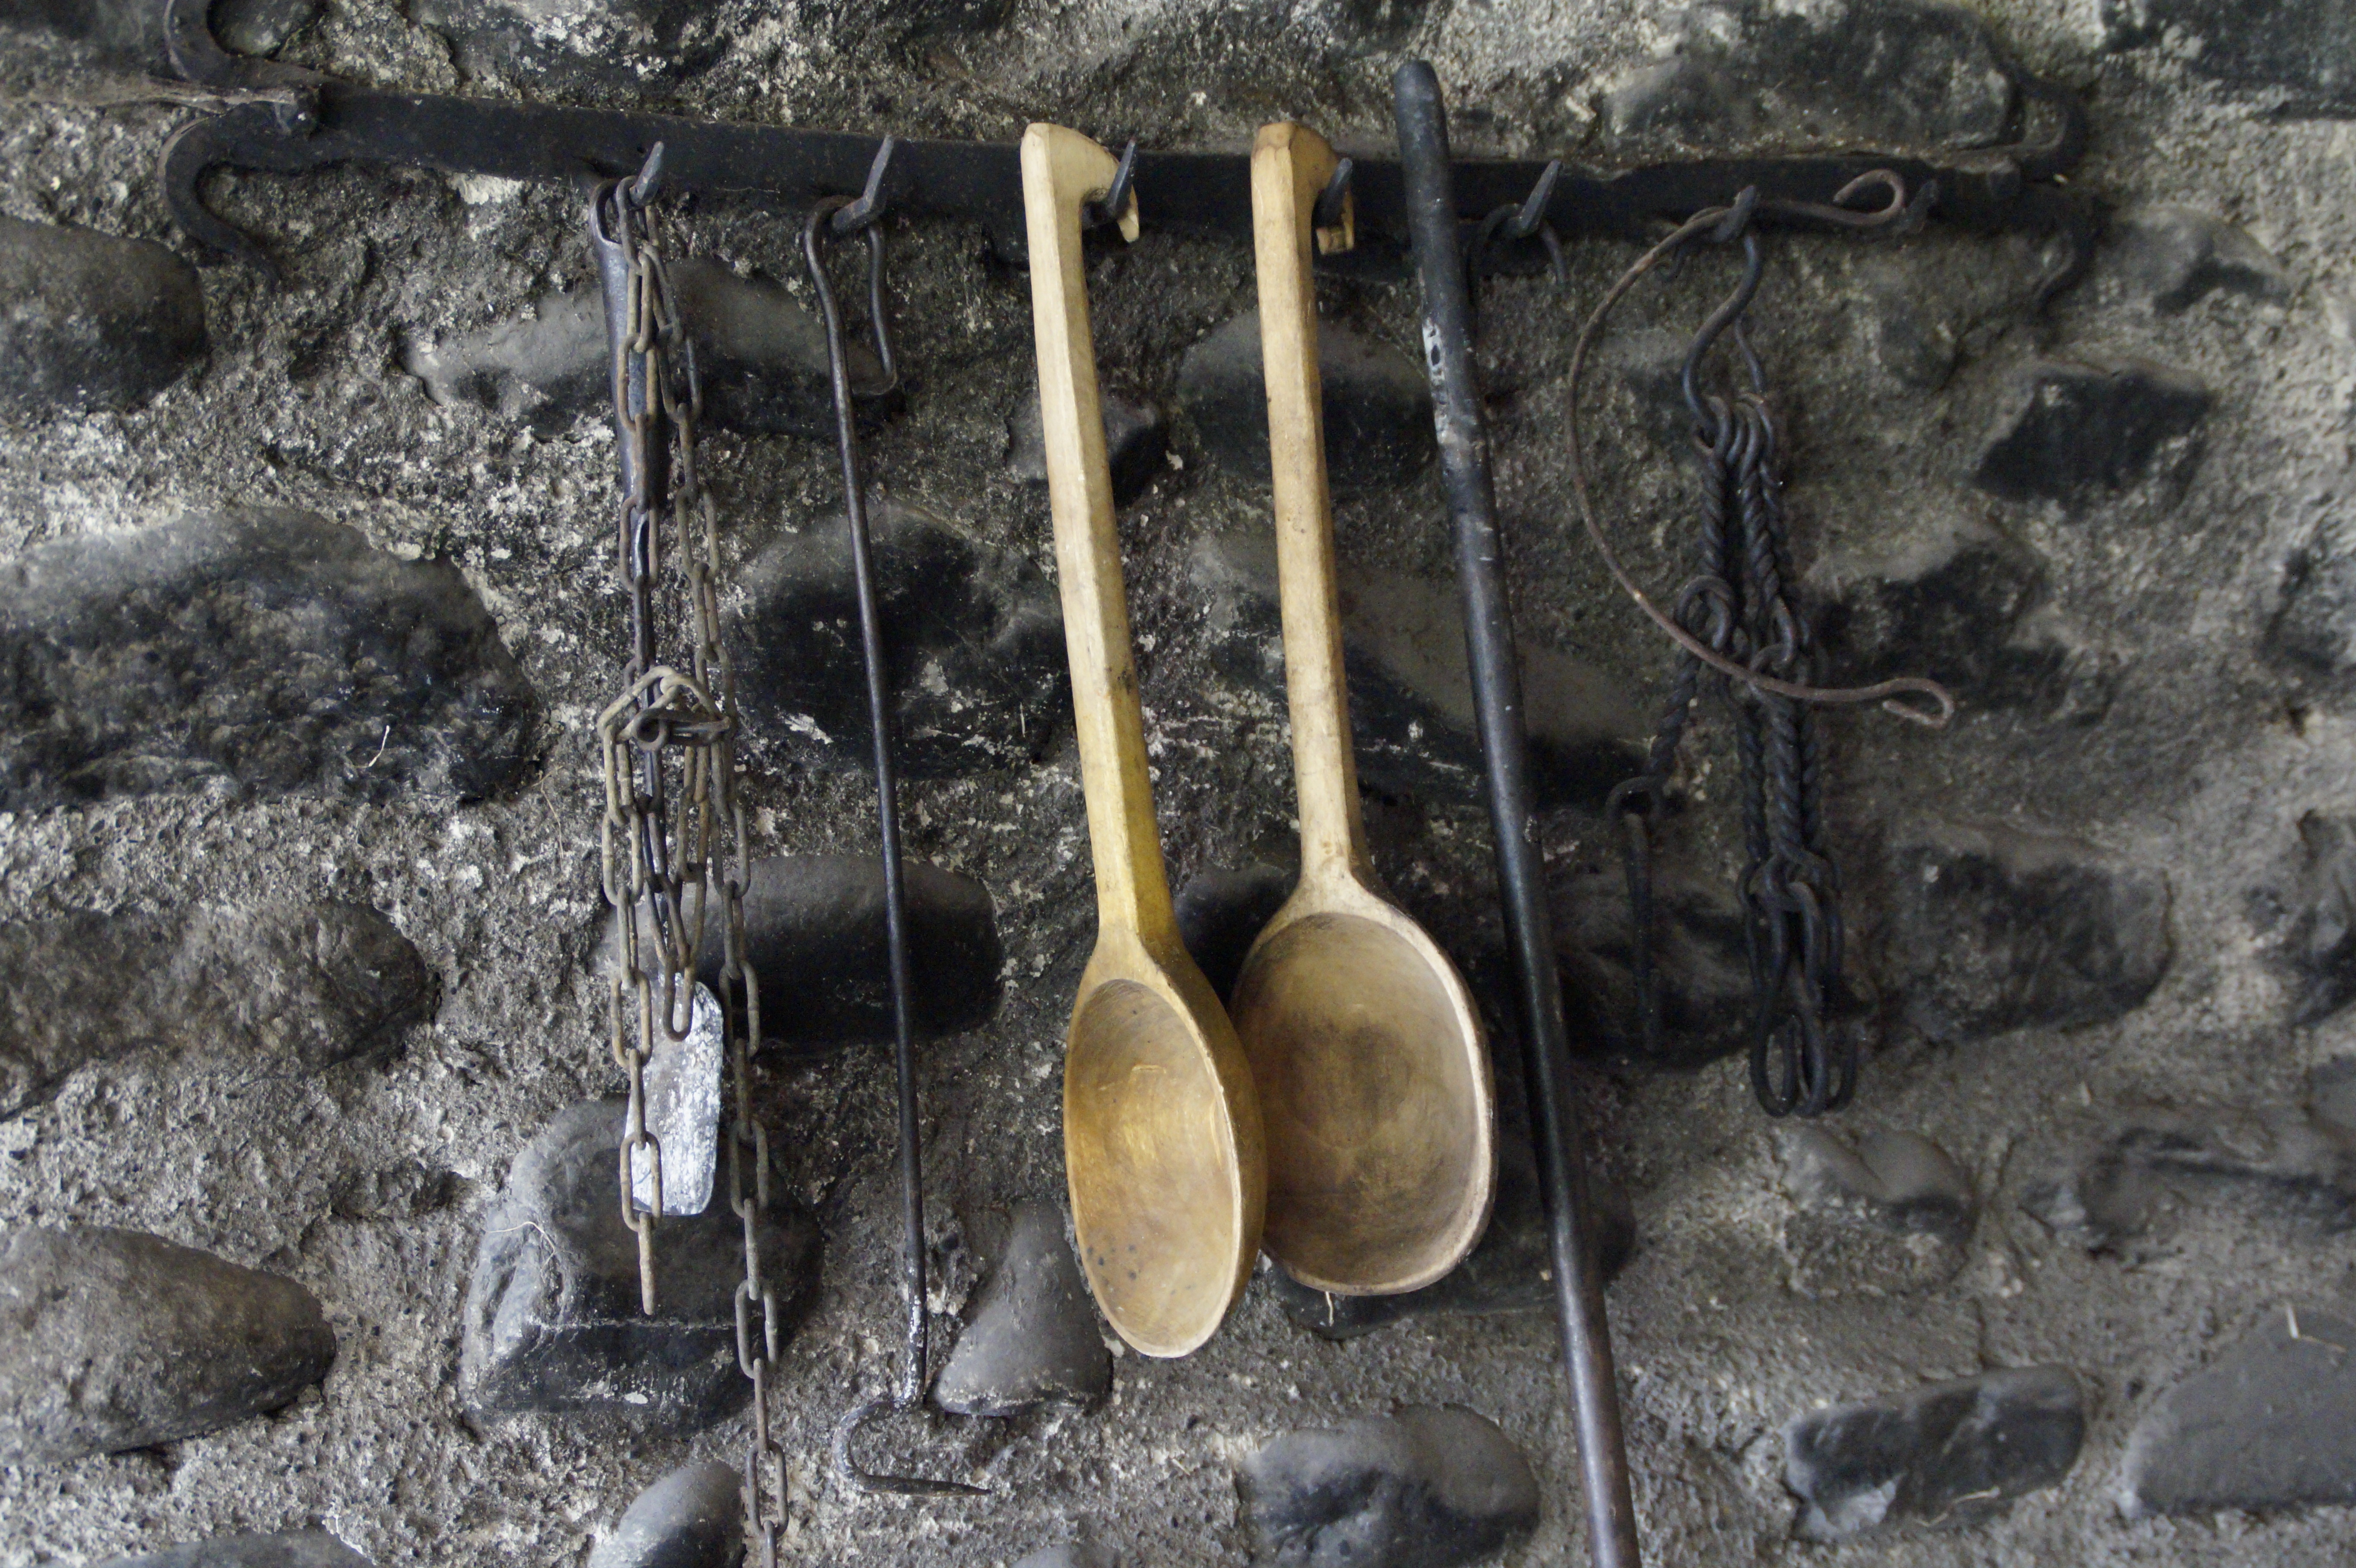
old, wall, tool, spoon, material, carving, historically, dipper, depend, wooden spoon, ancient history